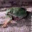
Label: frog